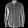
Label: Shirt